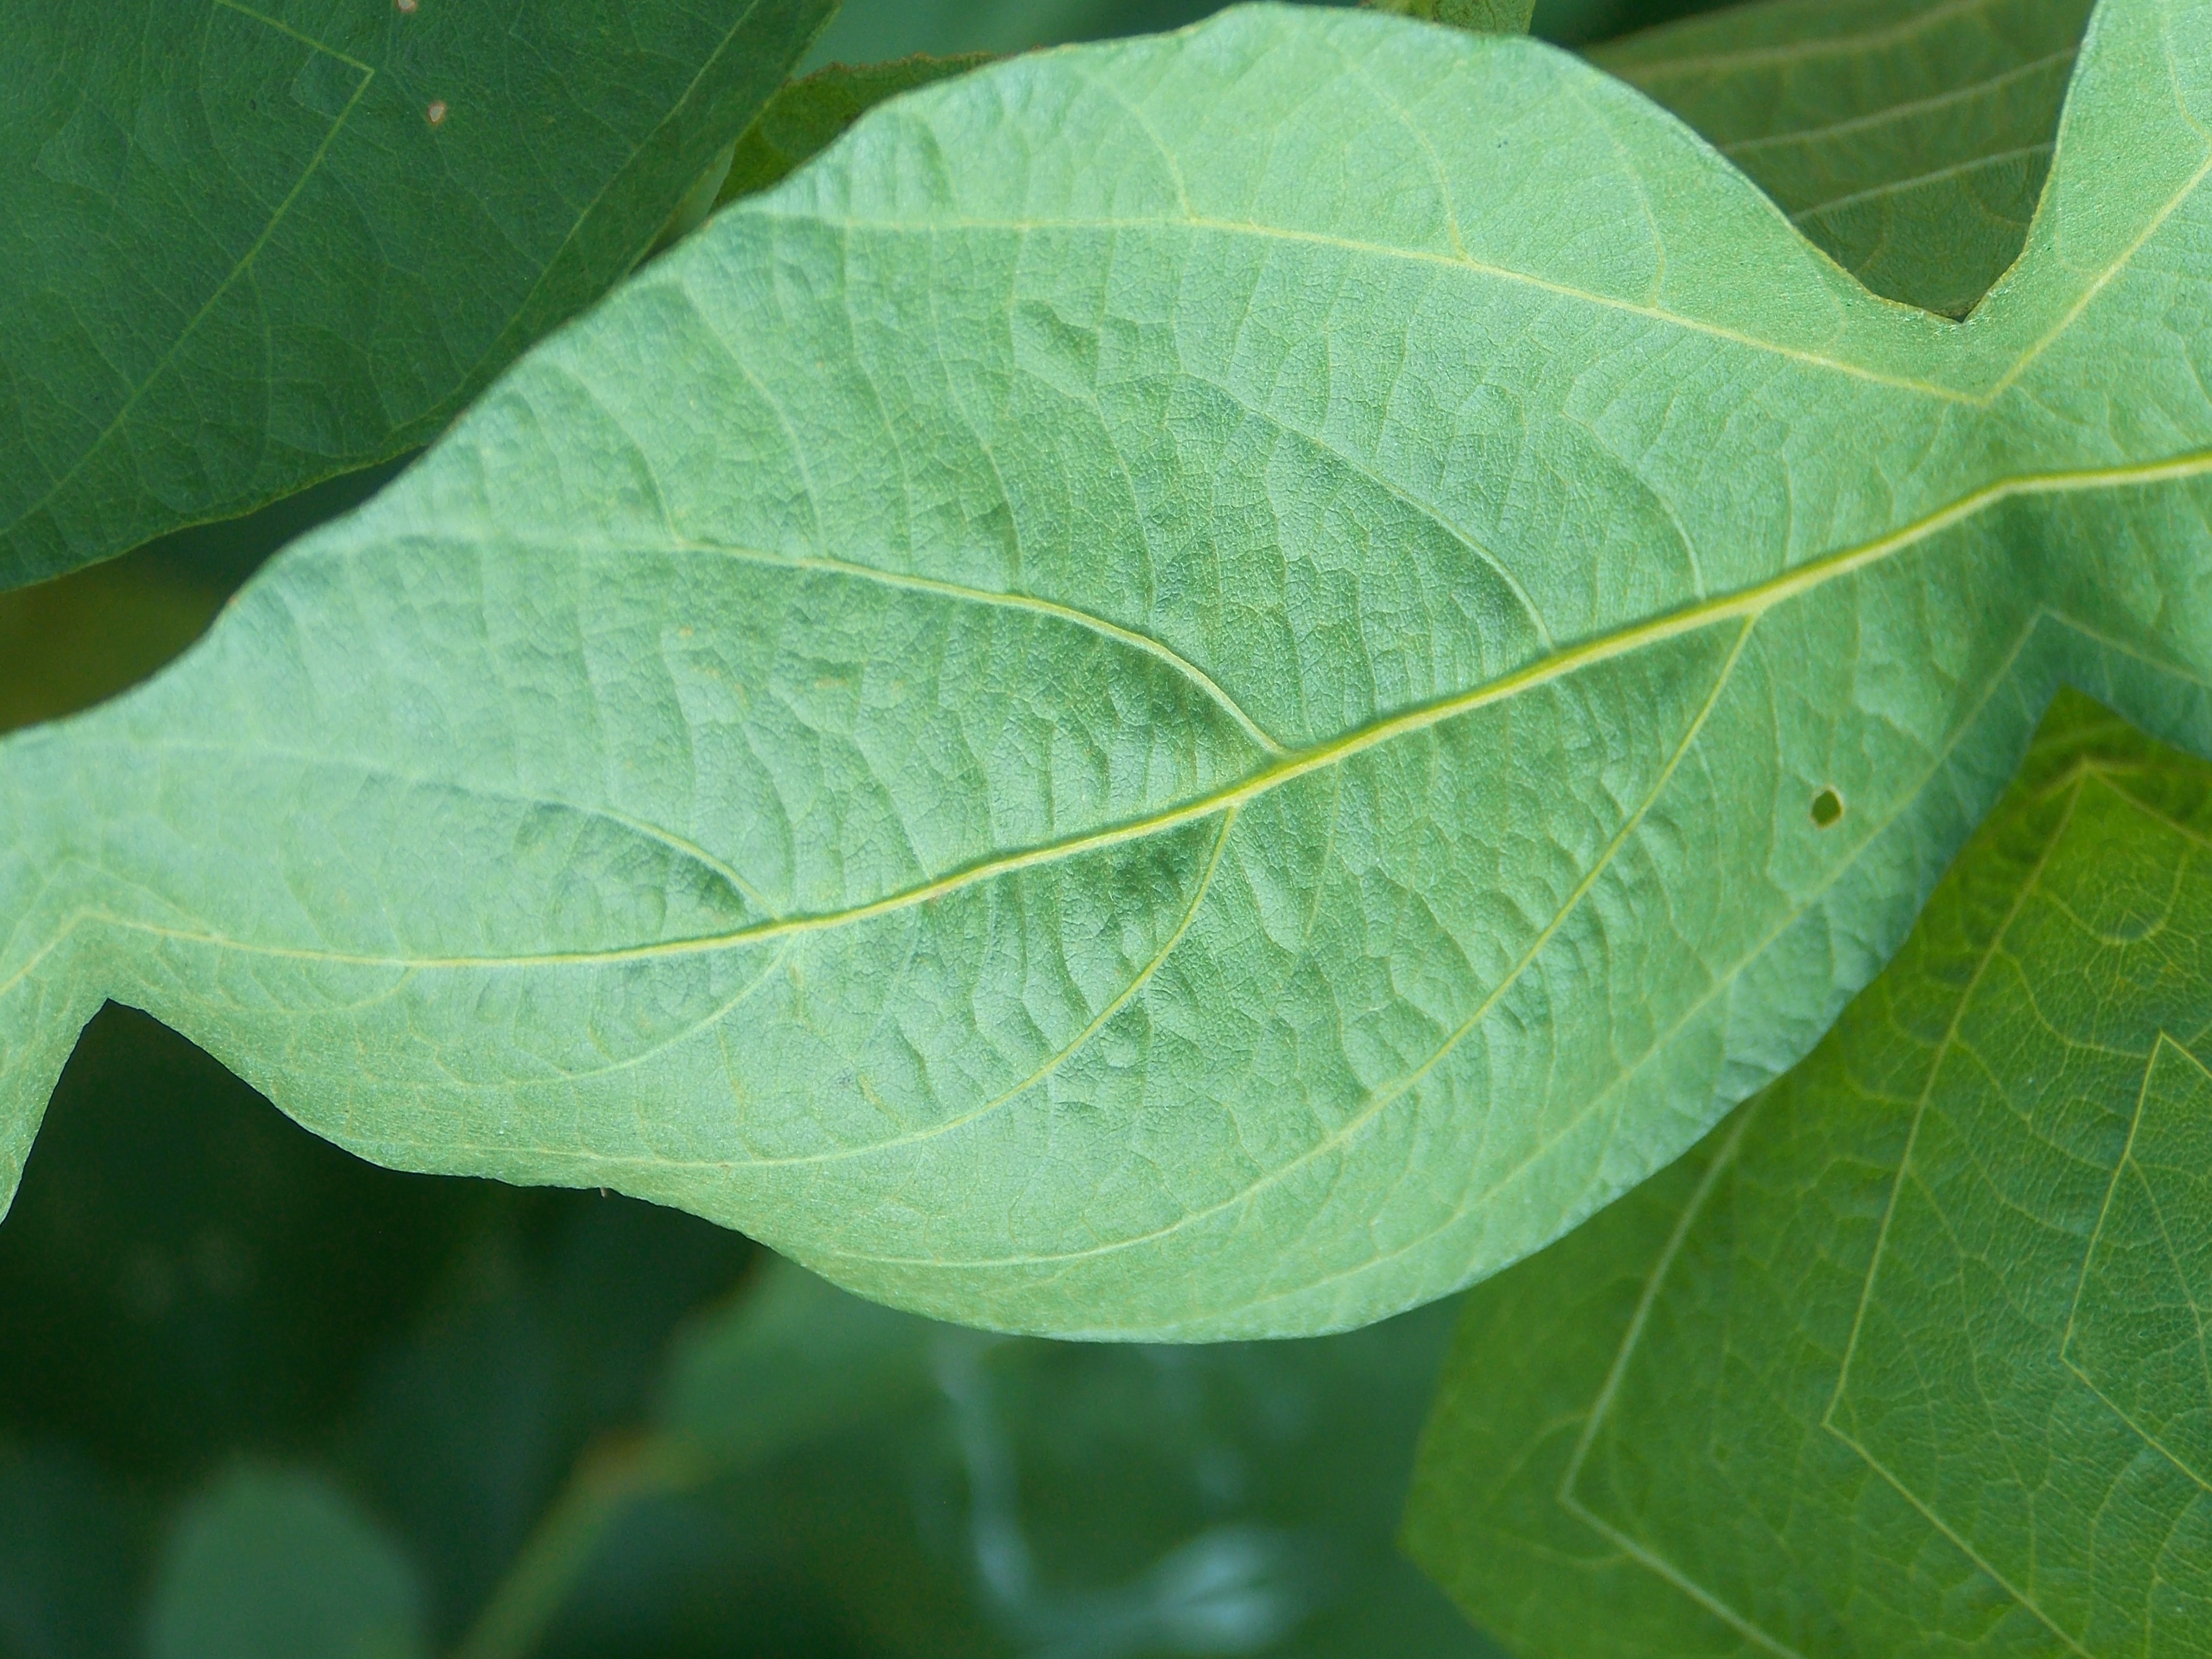
Label: Healthy